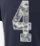
Number: 4